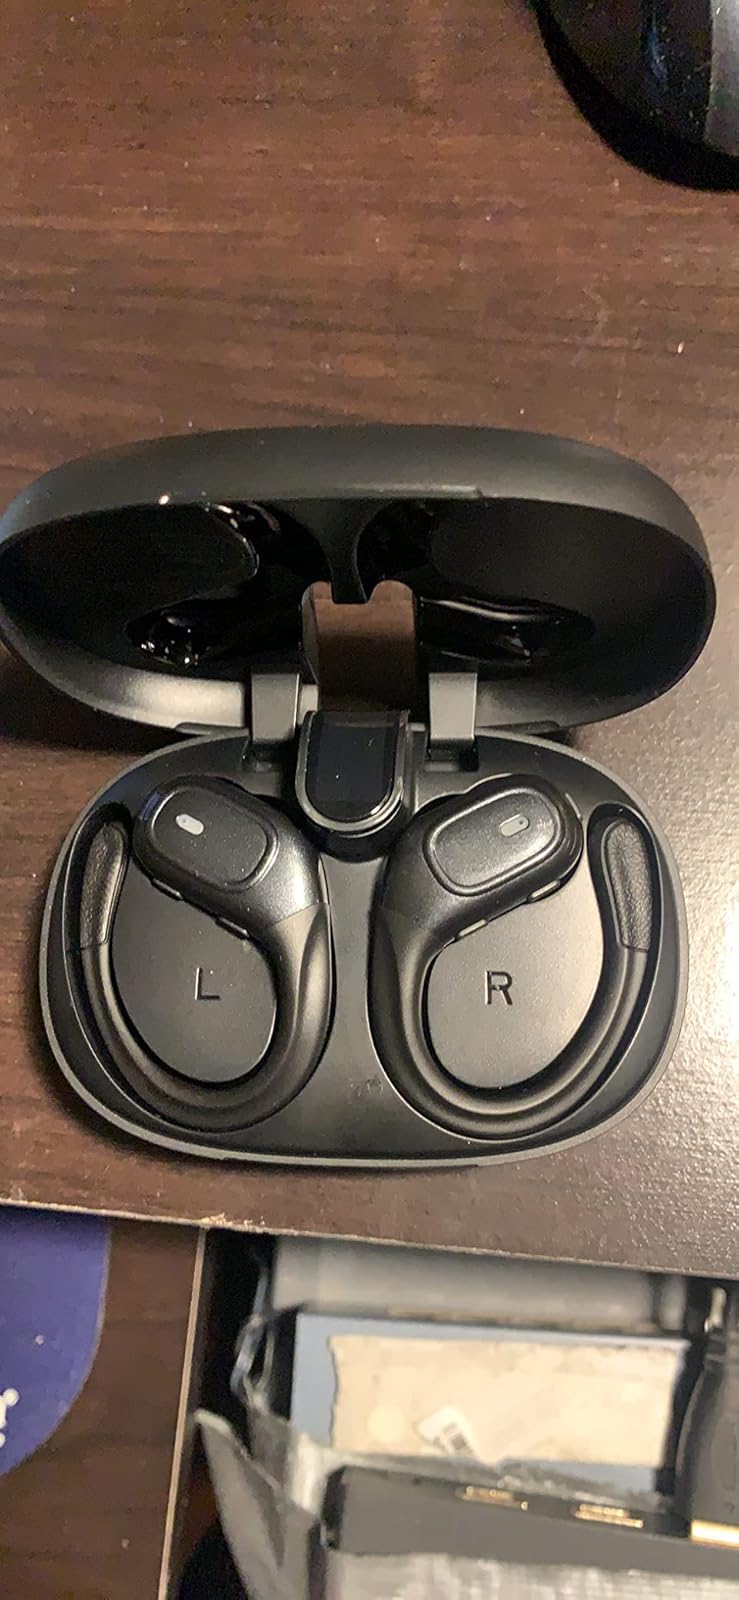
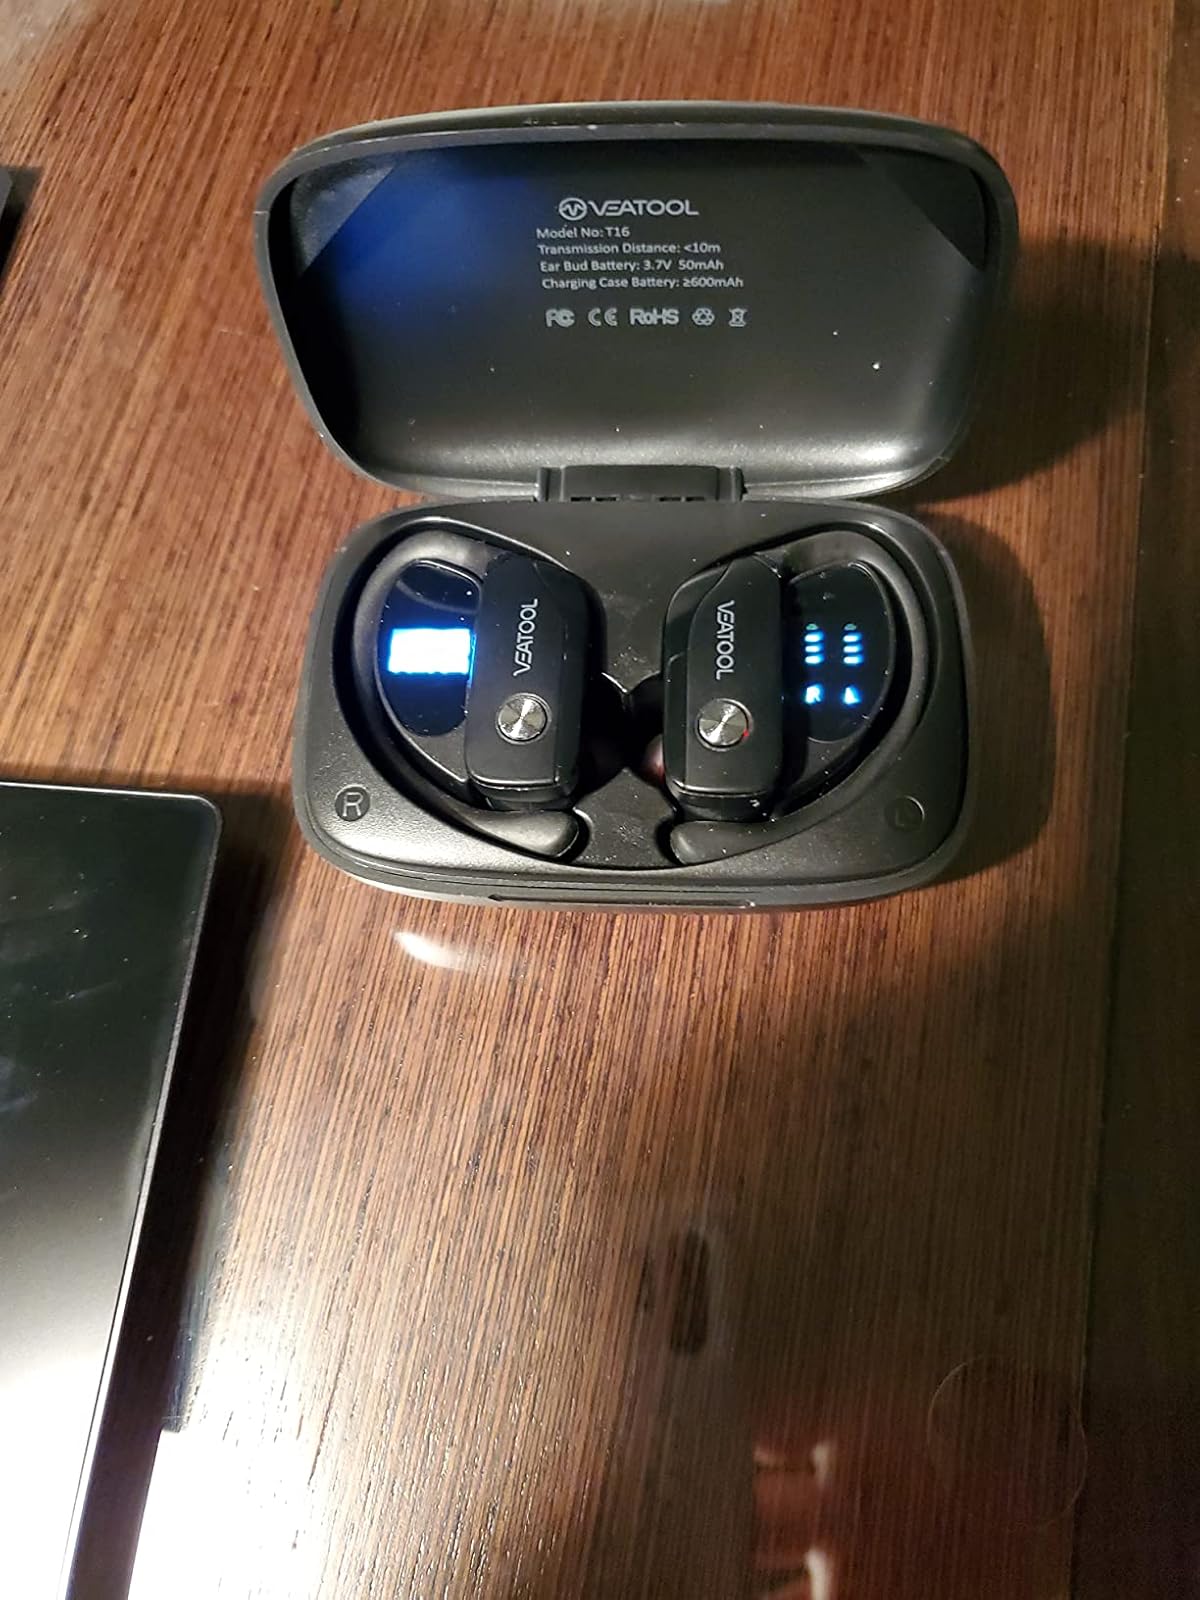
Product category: earbuds
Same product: no